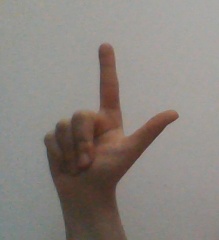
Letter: laam